Hanfu

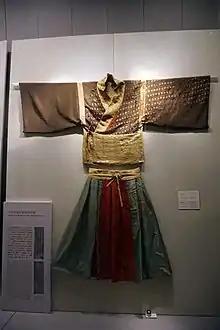
Ruqun, from a Former Qin tomb

Based on the archaeological artifacts dating from the Eastern Zhou dynasty, ordinary men, peasants and labourers, were wearing a long with narrow-sleeves, with a narrow silk band called being knotted at the waist over the top. The was also worn with ' (in a style generally referred as ') to allow greater ease of movement, but was made of plain cloth instead of silk cloth. The ' of this period also influenced the . Aristocratic figures did not wear those kind of clothing however, they were wearing wider-sleeved long ' which was belted at the waist; one example can be seen from the wooden figures from a Xingyang Warring States period tomb. The closures could be found in different shapes, such as and ".